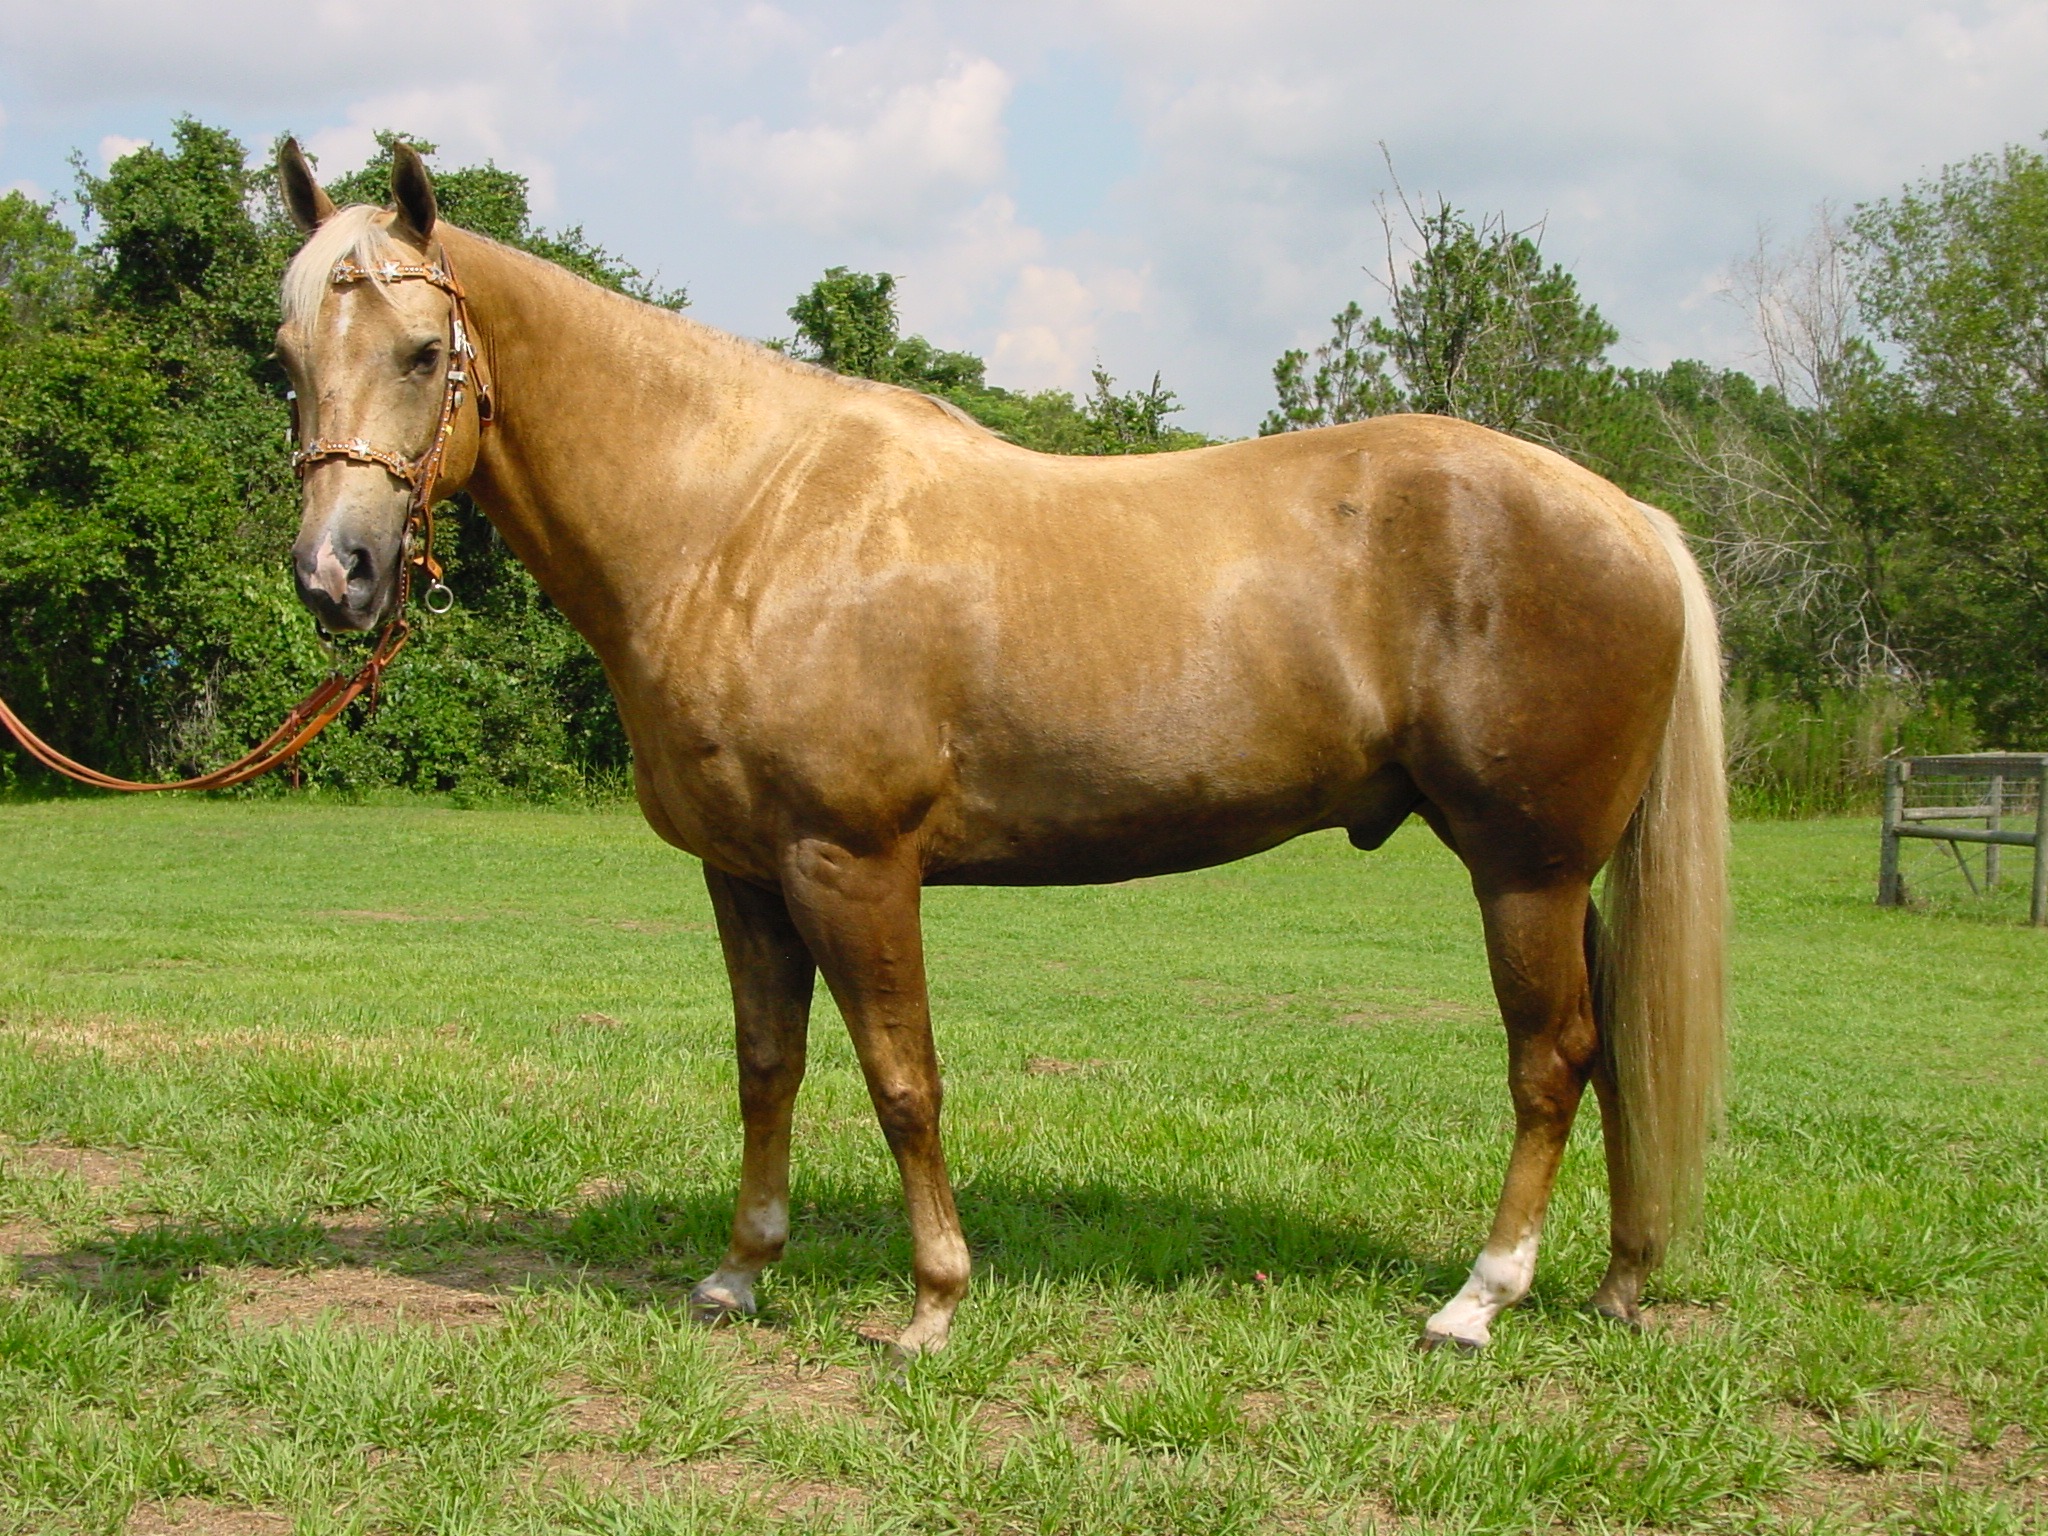
field, farm, meadow, wildlife, pasture, grazing, livestock, ranch, horse, mammal, stallion, mane, agriculture, fauna, hoof, equestrian, equine, thoroughbred, pony, mount, vertebrate, mare, domestic, mustang, foal, chestnut, breeding, bronco, colt, purebred, arabian, filly, yearling, racehorse, stud, pack animal, gelding, hoofed, steed, equus ferus caballus, palomino, horse like mammal, mustang horse, bloodstock, horseflesh